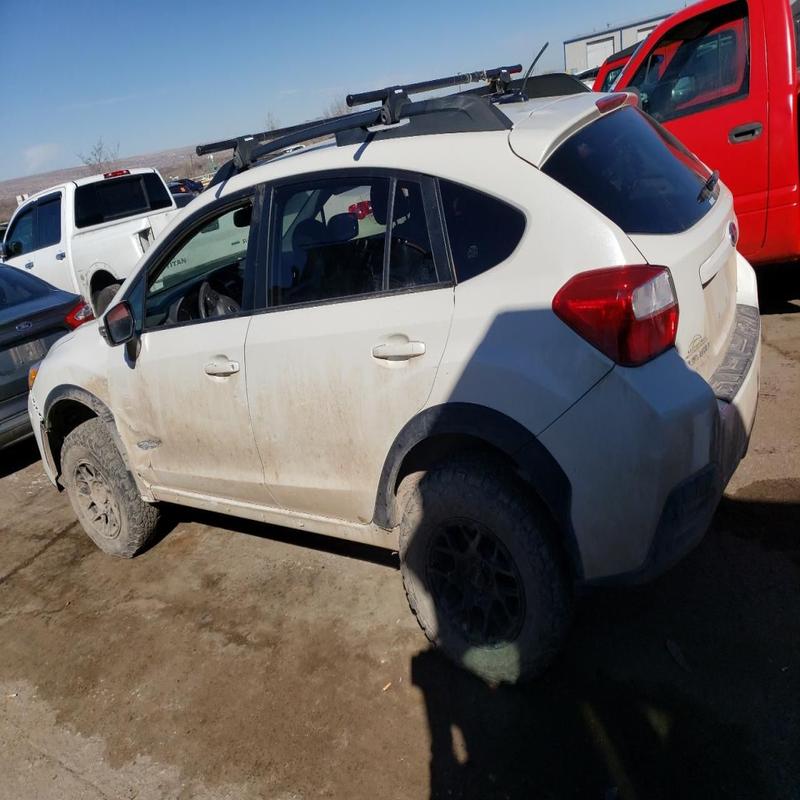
Aucun dommage détecté.
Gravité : aucun